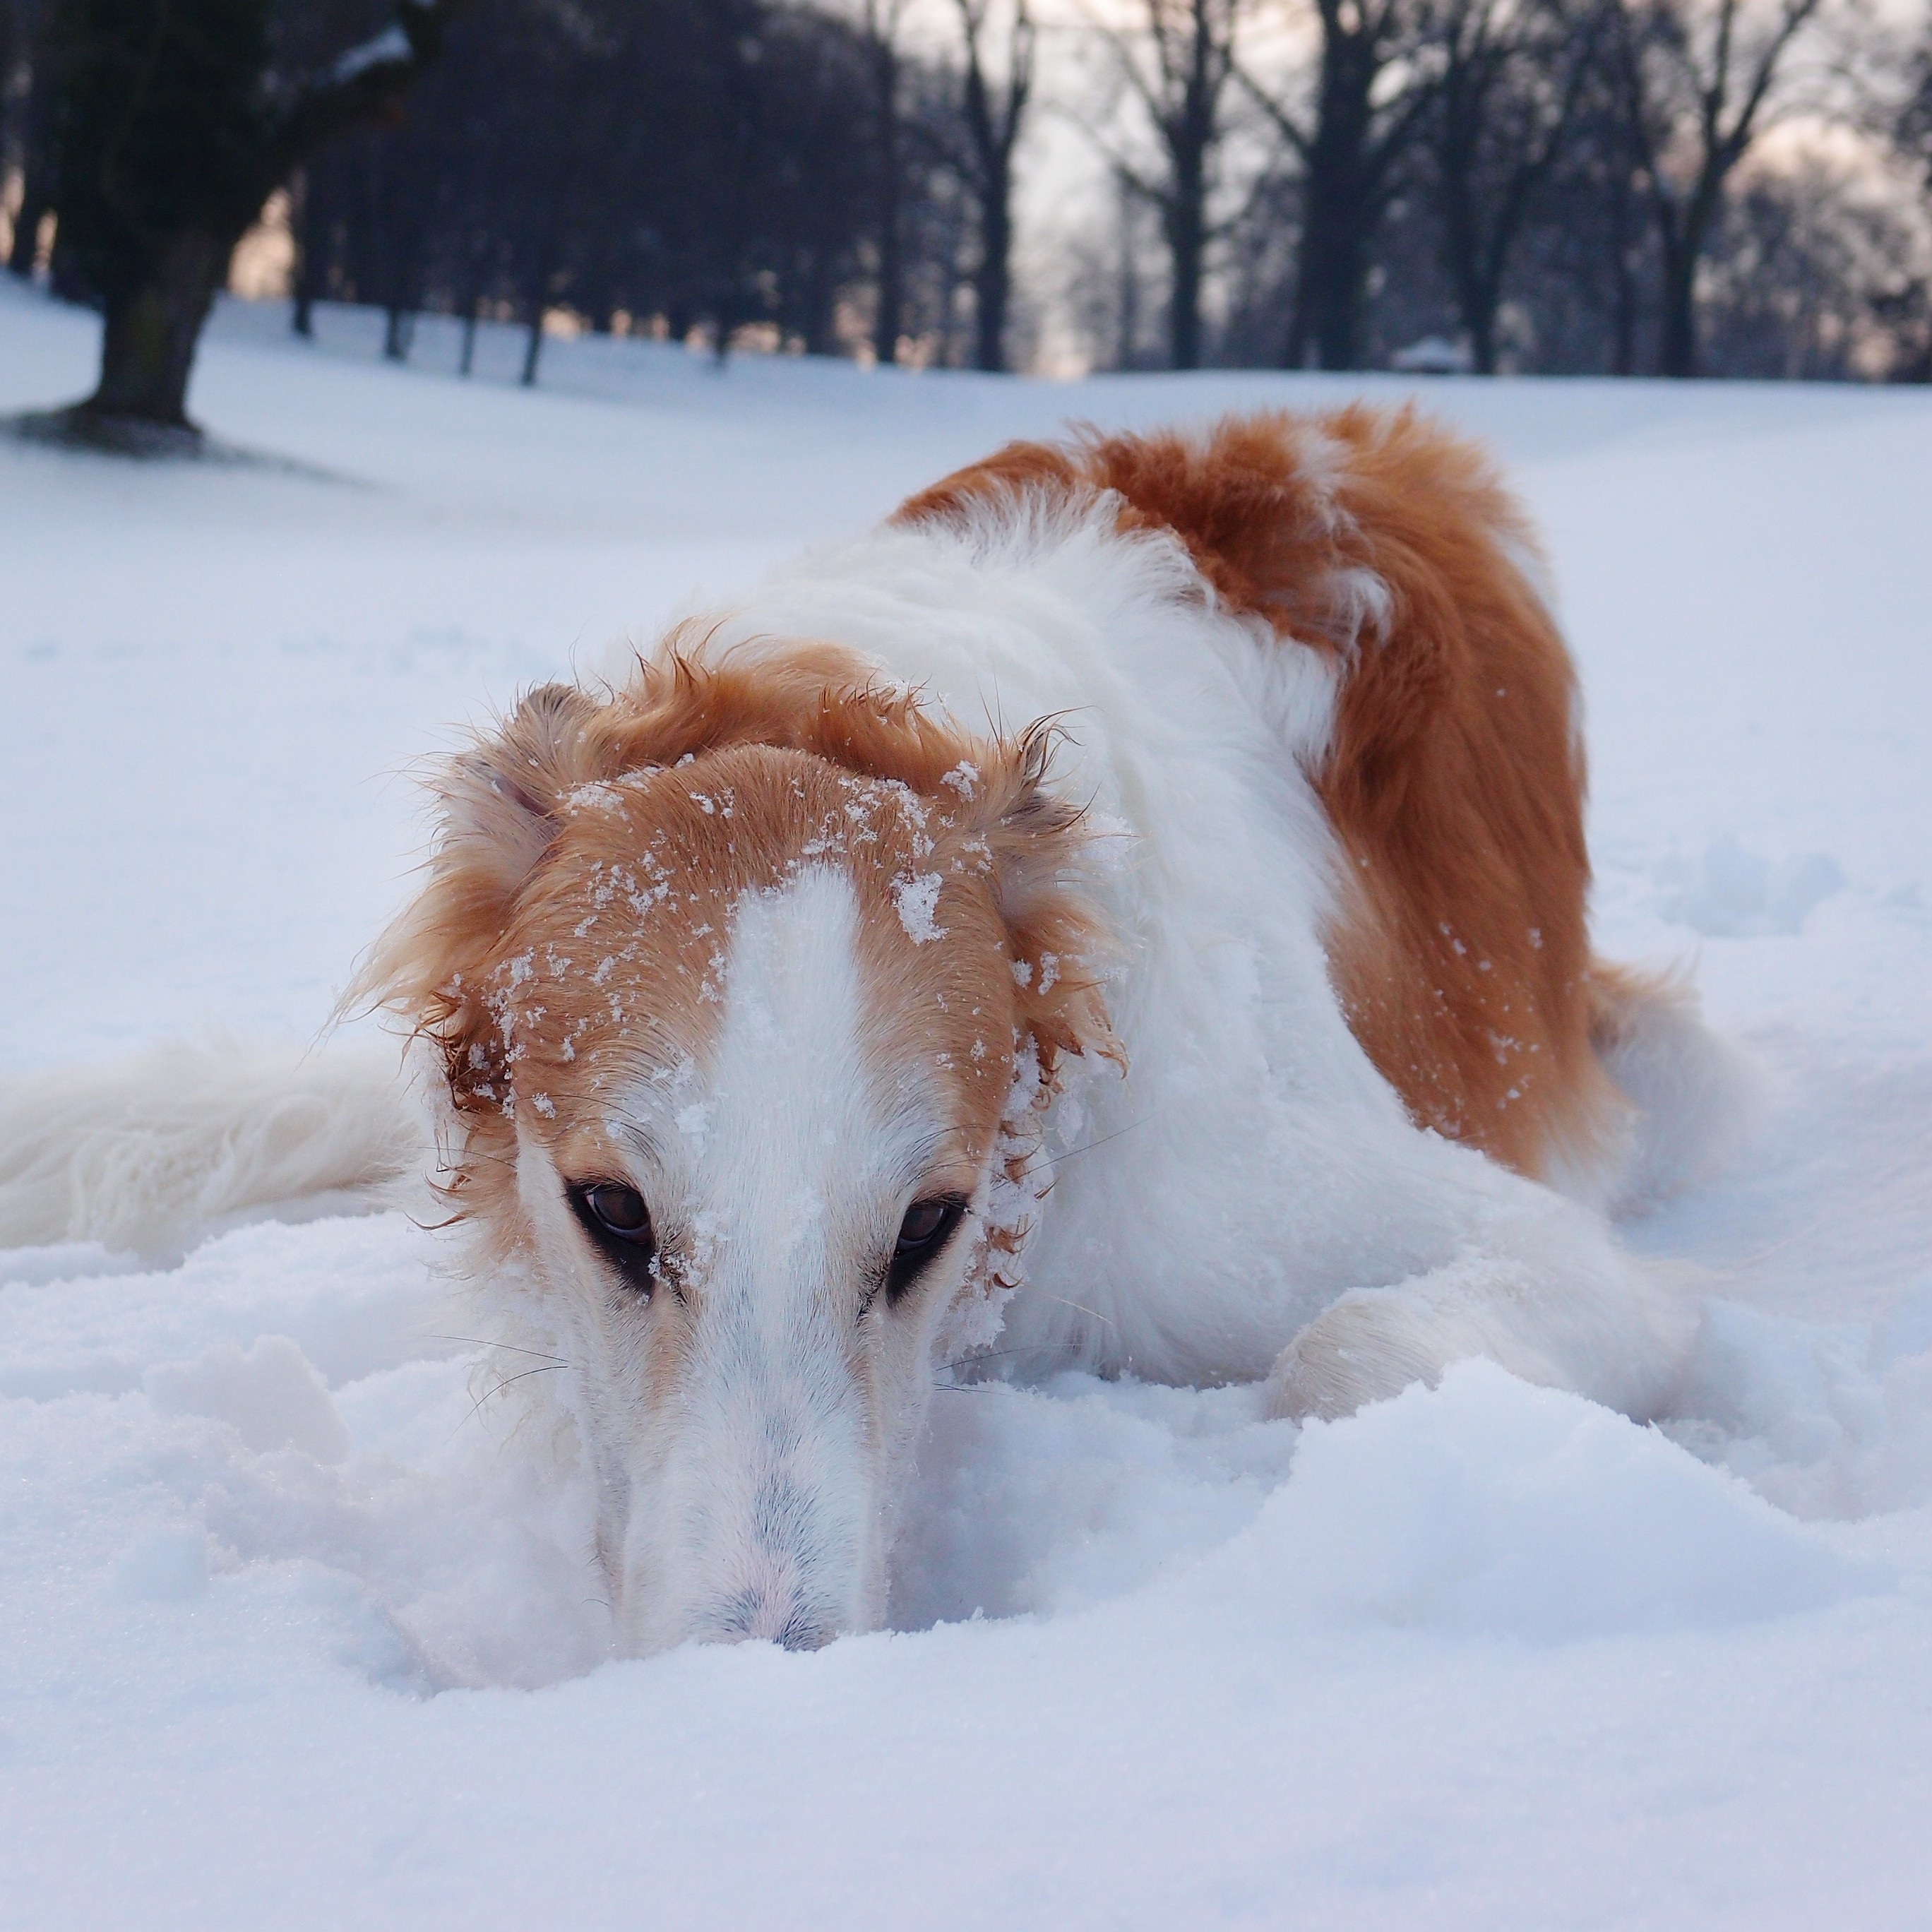
snow, winter, dog, weather, mammal, playing, season, hound, golden retriever, vertebrate, dog like mammal, animal sports, borzoi